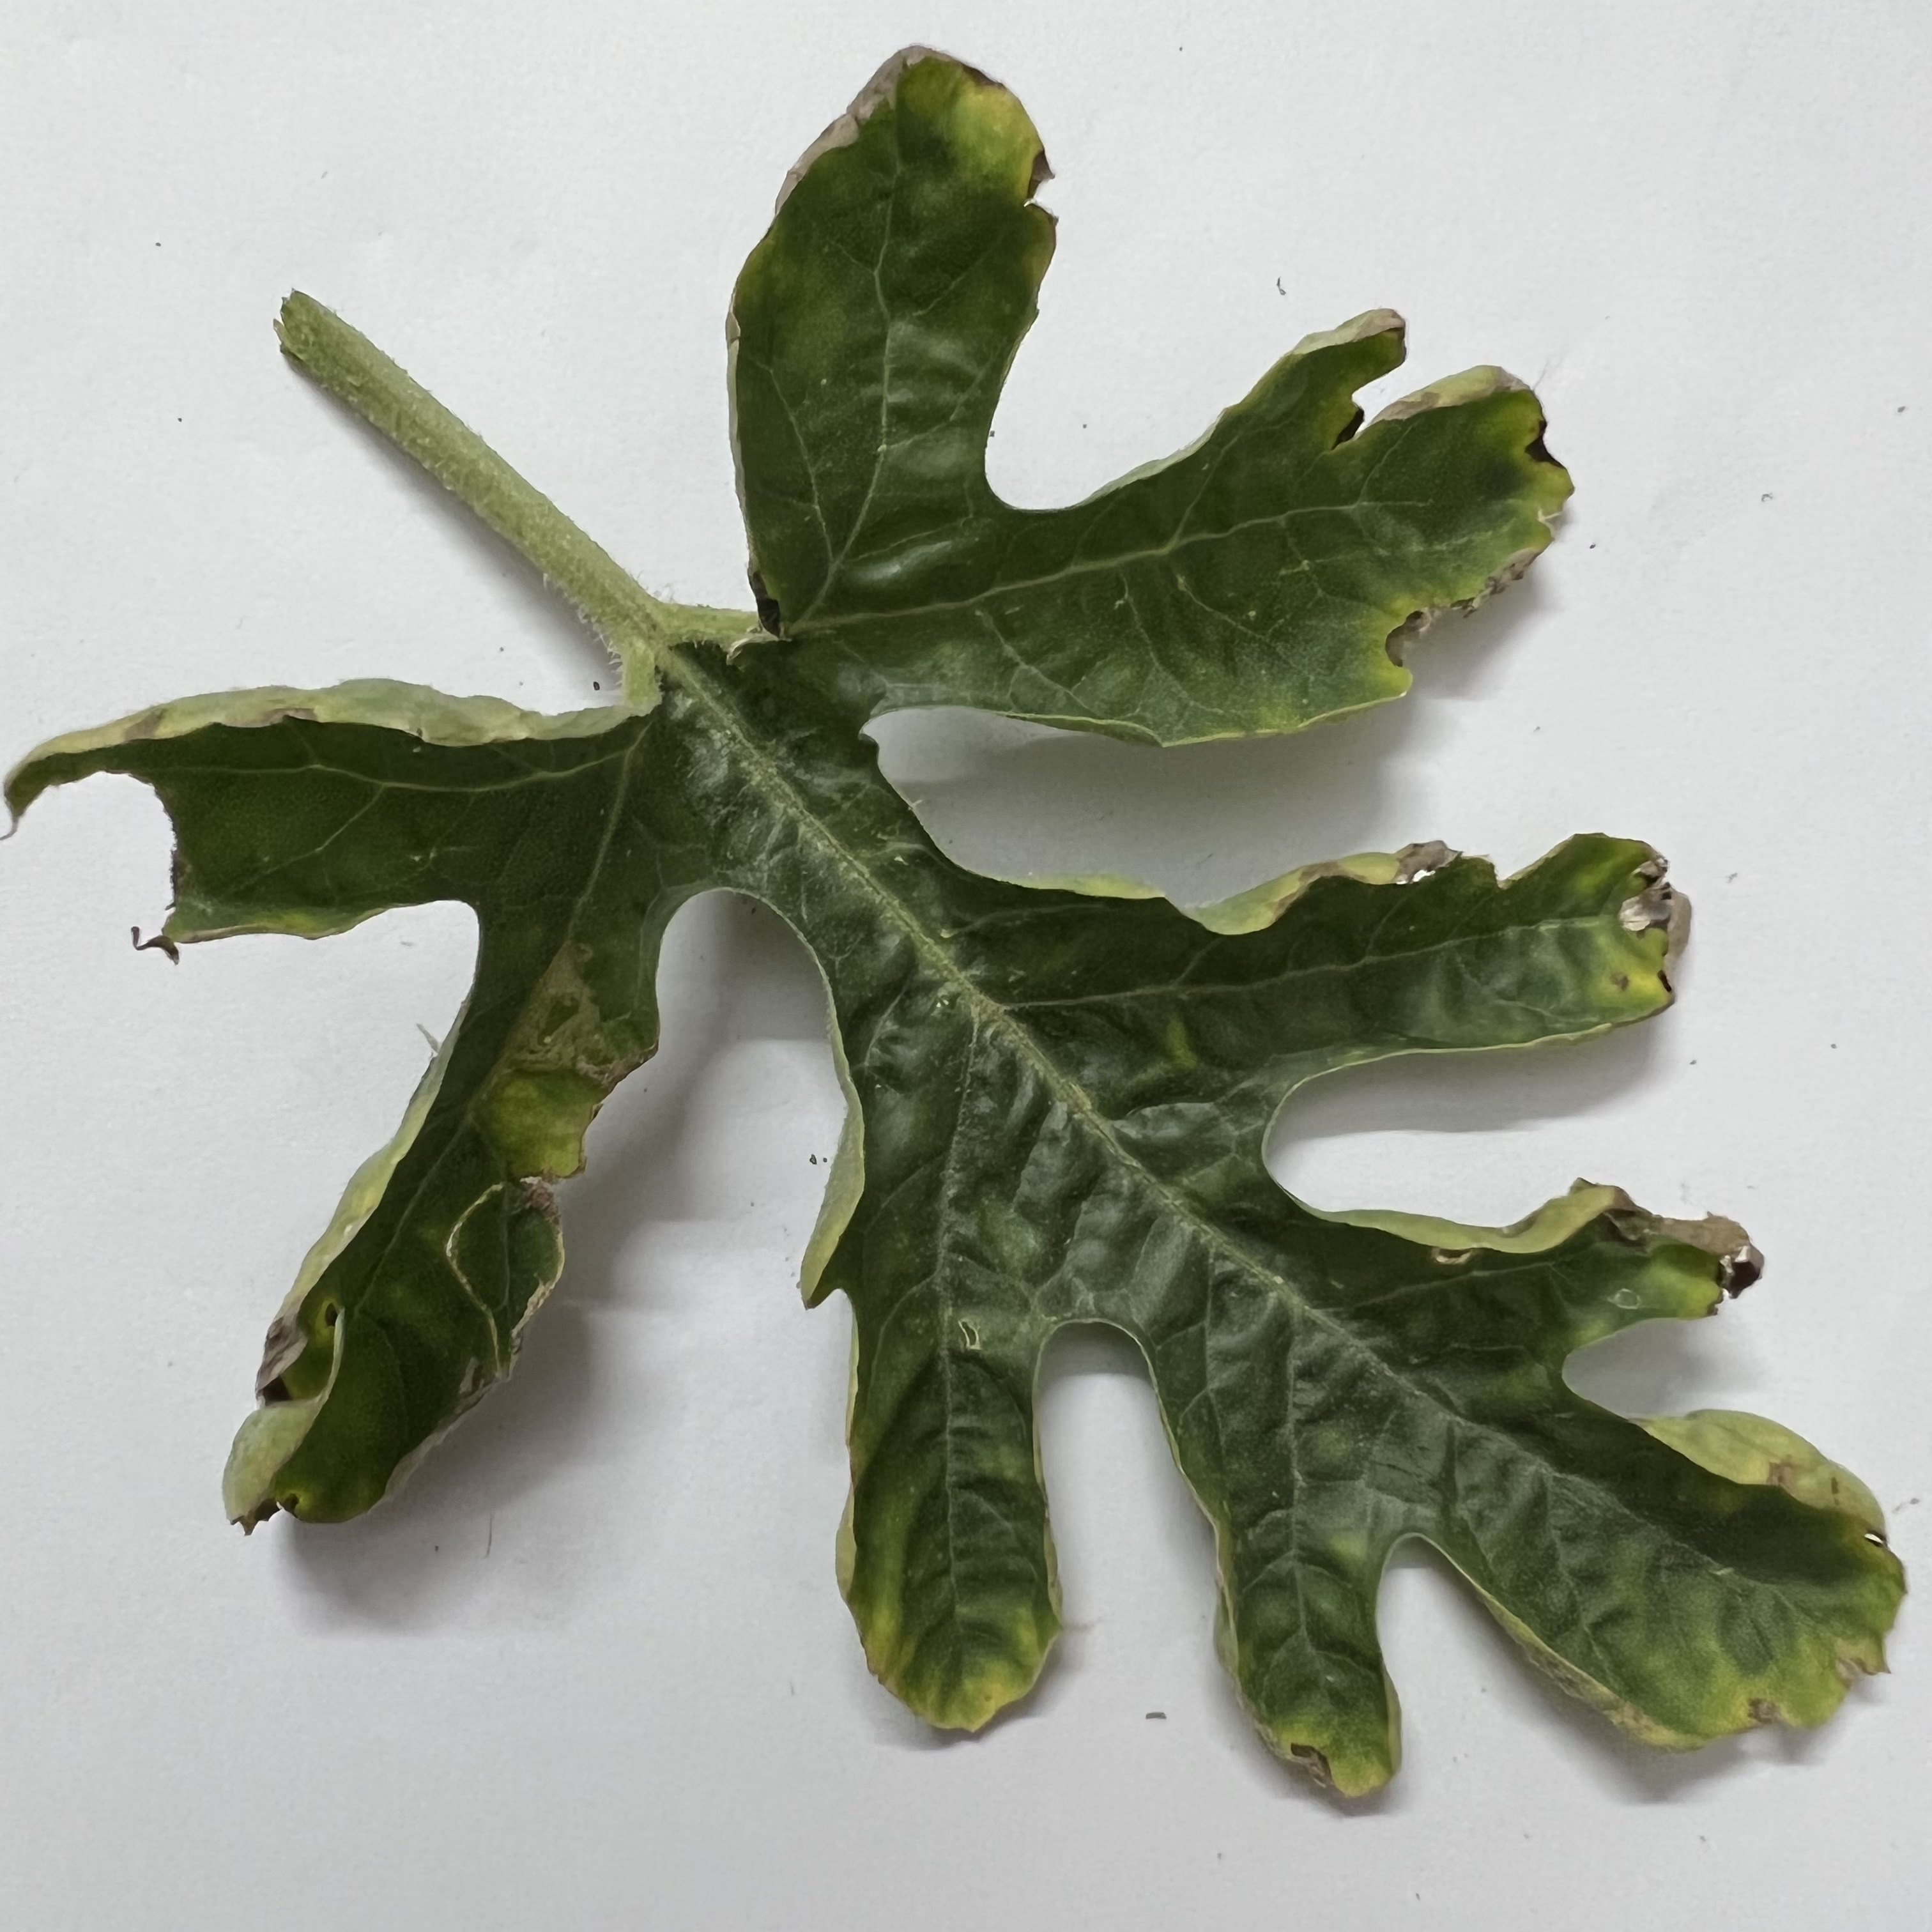
Label: Downy_Mildew